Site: saxony
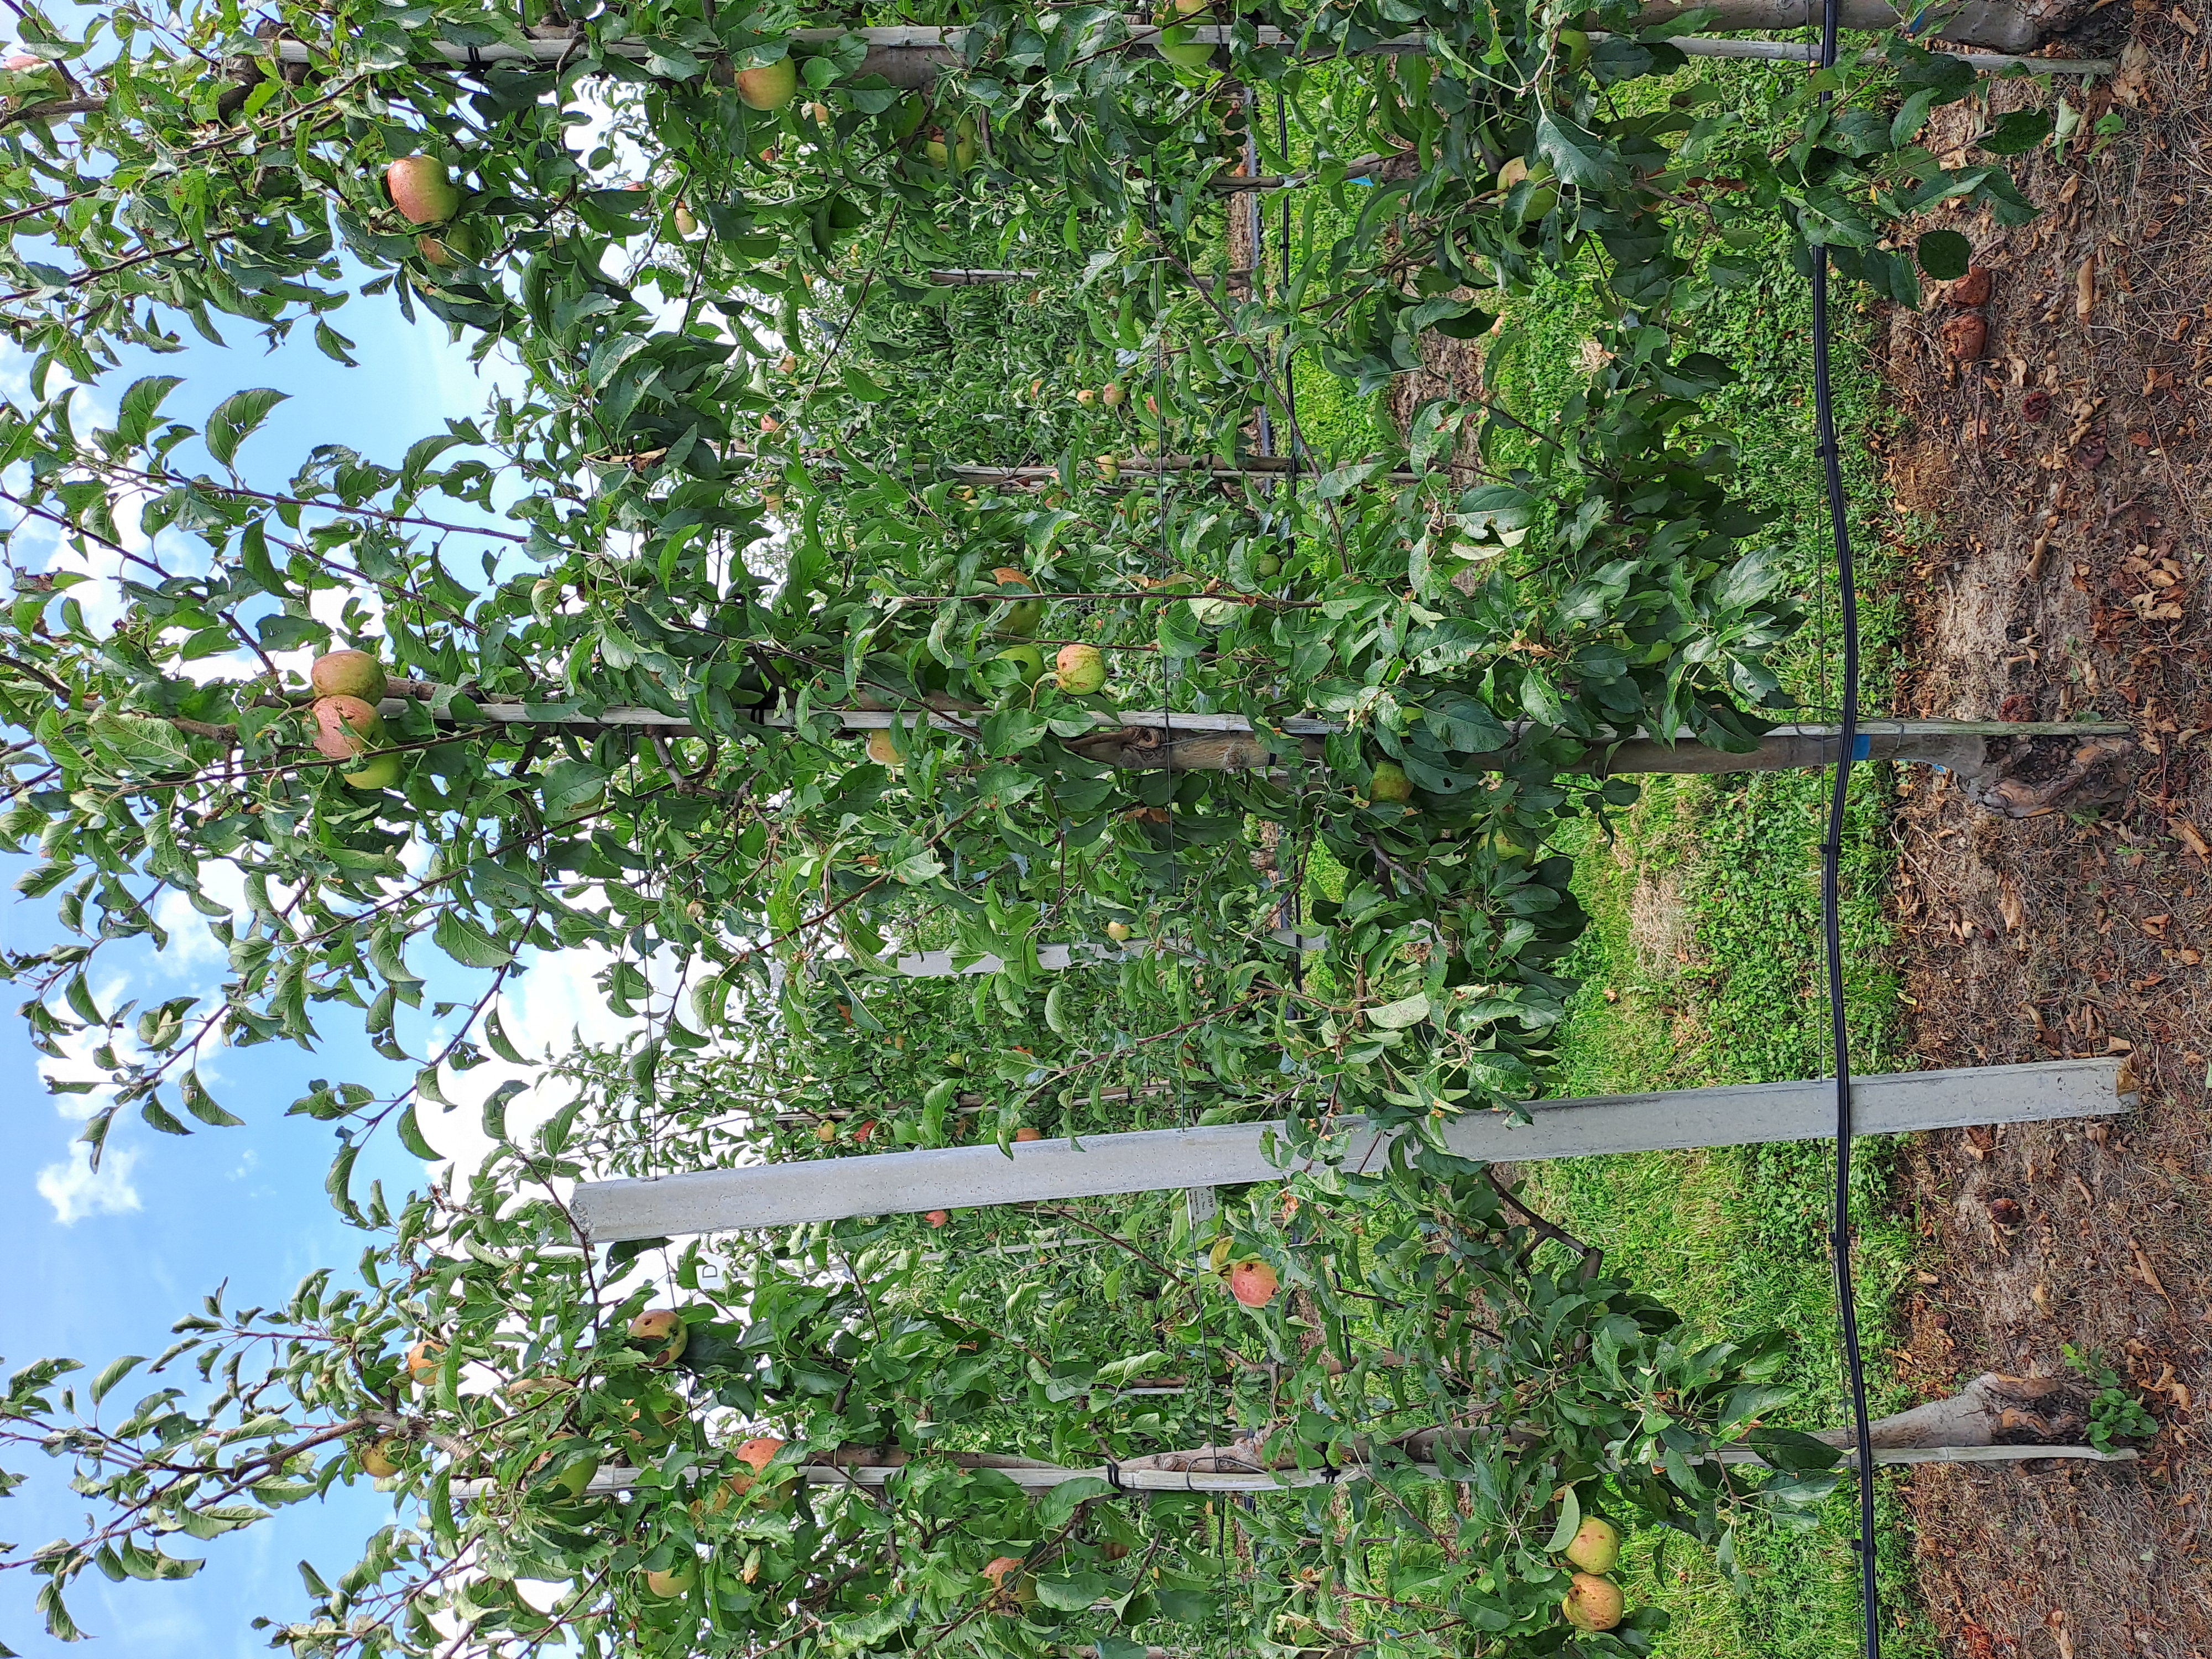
Growth stage (BBCH 85): Maturity of fruit and seed